Describe the emotion expressed in this image:  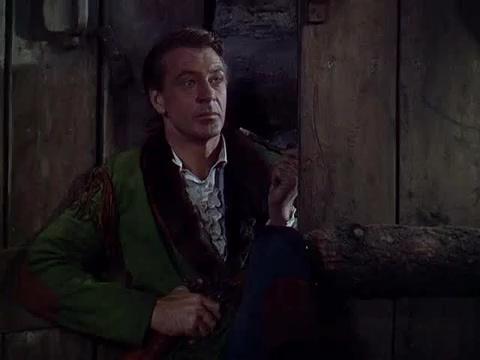
This person displays Suffering, valence and arousal with high intensity.